Bill Esterson

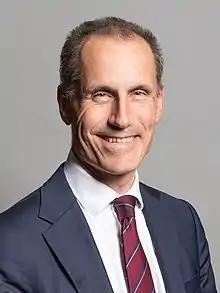
Official portrait, 2020

William Roffen Esterson (born 27 October 1966) is a British Labour Party politician who has served as Member of Parliament (MP) for Sefton Central since 2010. He was Shadow Minister for Roads from 2023 to 2024, and was Shadow Minister for Small Business from 2015 to 2020.